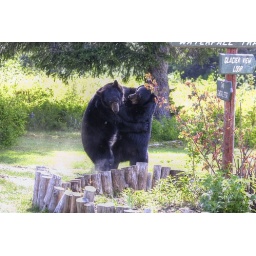
Taku Lake Lodge, 2 female black bears fighting over a cub